The Strange Case of Mary Page

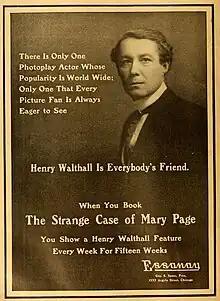
Film poster

The Strange Case of Mary Page is a 1916 American drama film serial directed by J. Charles Haydon. Most of the film is considered to be lost, with only two of the episodes preserved.